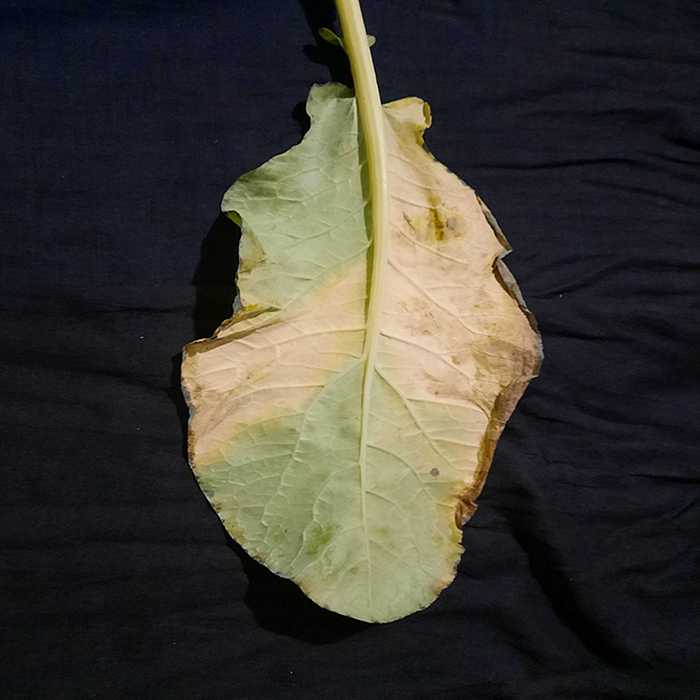
Plant: Cauliflower
Label: Black Rot